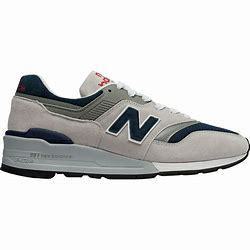
Brand: New
Model: Balance New Balance 997